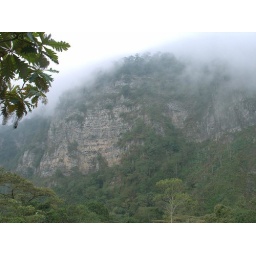
Steep cliffs in the cloud forest